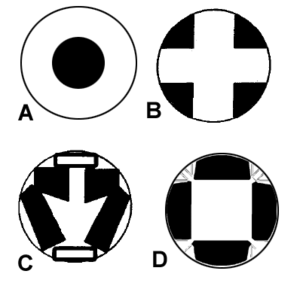
Etudes d'aménagement intérieur de la station spatiale par la NASA
La Station spatiale internationale, en abrégé SSI ou ISS, est une station spatiale placée en orbite terrestre basse, occupée en permanence par un équipage international qui se consacre à la recherche scientifique dans l'environnement spatial. Ce programme, lancé et piloté par la NASA, est développé conjointement avec l'agence spatiale fédérale russe, avec la participation des agences spatiales européenne, japonaise et canadienne.